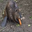
Label: beaver